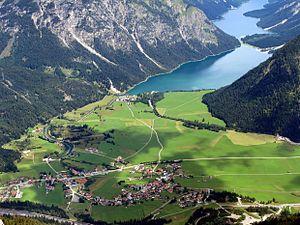
Heiterwang est une commune autrichienne du district de Reutte dans le Tyrol.